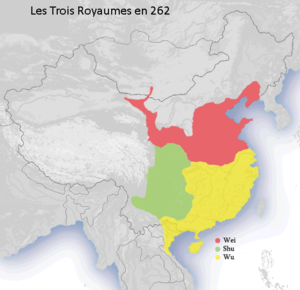
Les Trois Royaumes en 262
La période des « Trois Royaumes » est une période de l'histoire chinoise qui commence en 220, après la chute de la dynastie Han et s'achève avec la réunification de la Chine par la dynastie des Jin occidentaux, en 280. Les Trois Royaumes sont ceux de Wei au nord le long du fleuve Jaune, de Wu dans le sud-est, et de Shu au sud-ouest dans le bassin du Sichuan.